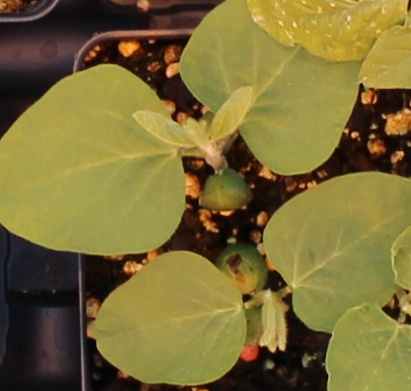
Label: Soybean